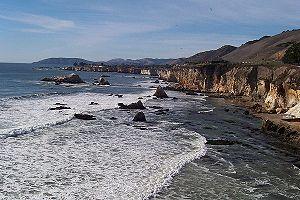
La ville de Pismo Beach est située dans le comté de San Luis Obispo, dans l’État de Californie, aux États-Unis. Sa population s’élevait à 7 655 habitants lors du recensement de 2010, estimée à 8 198 habitants en 2016.